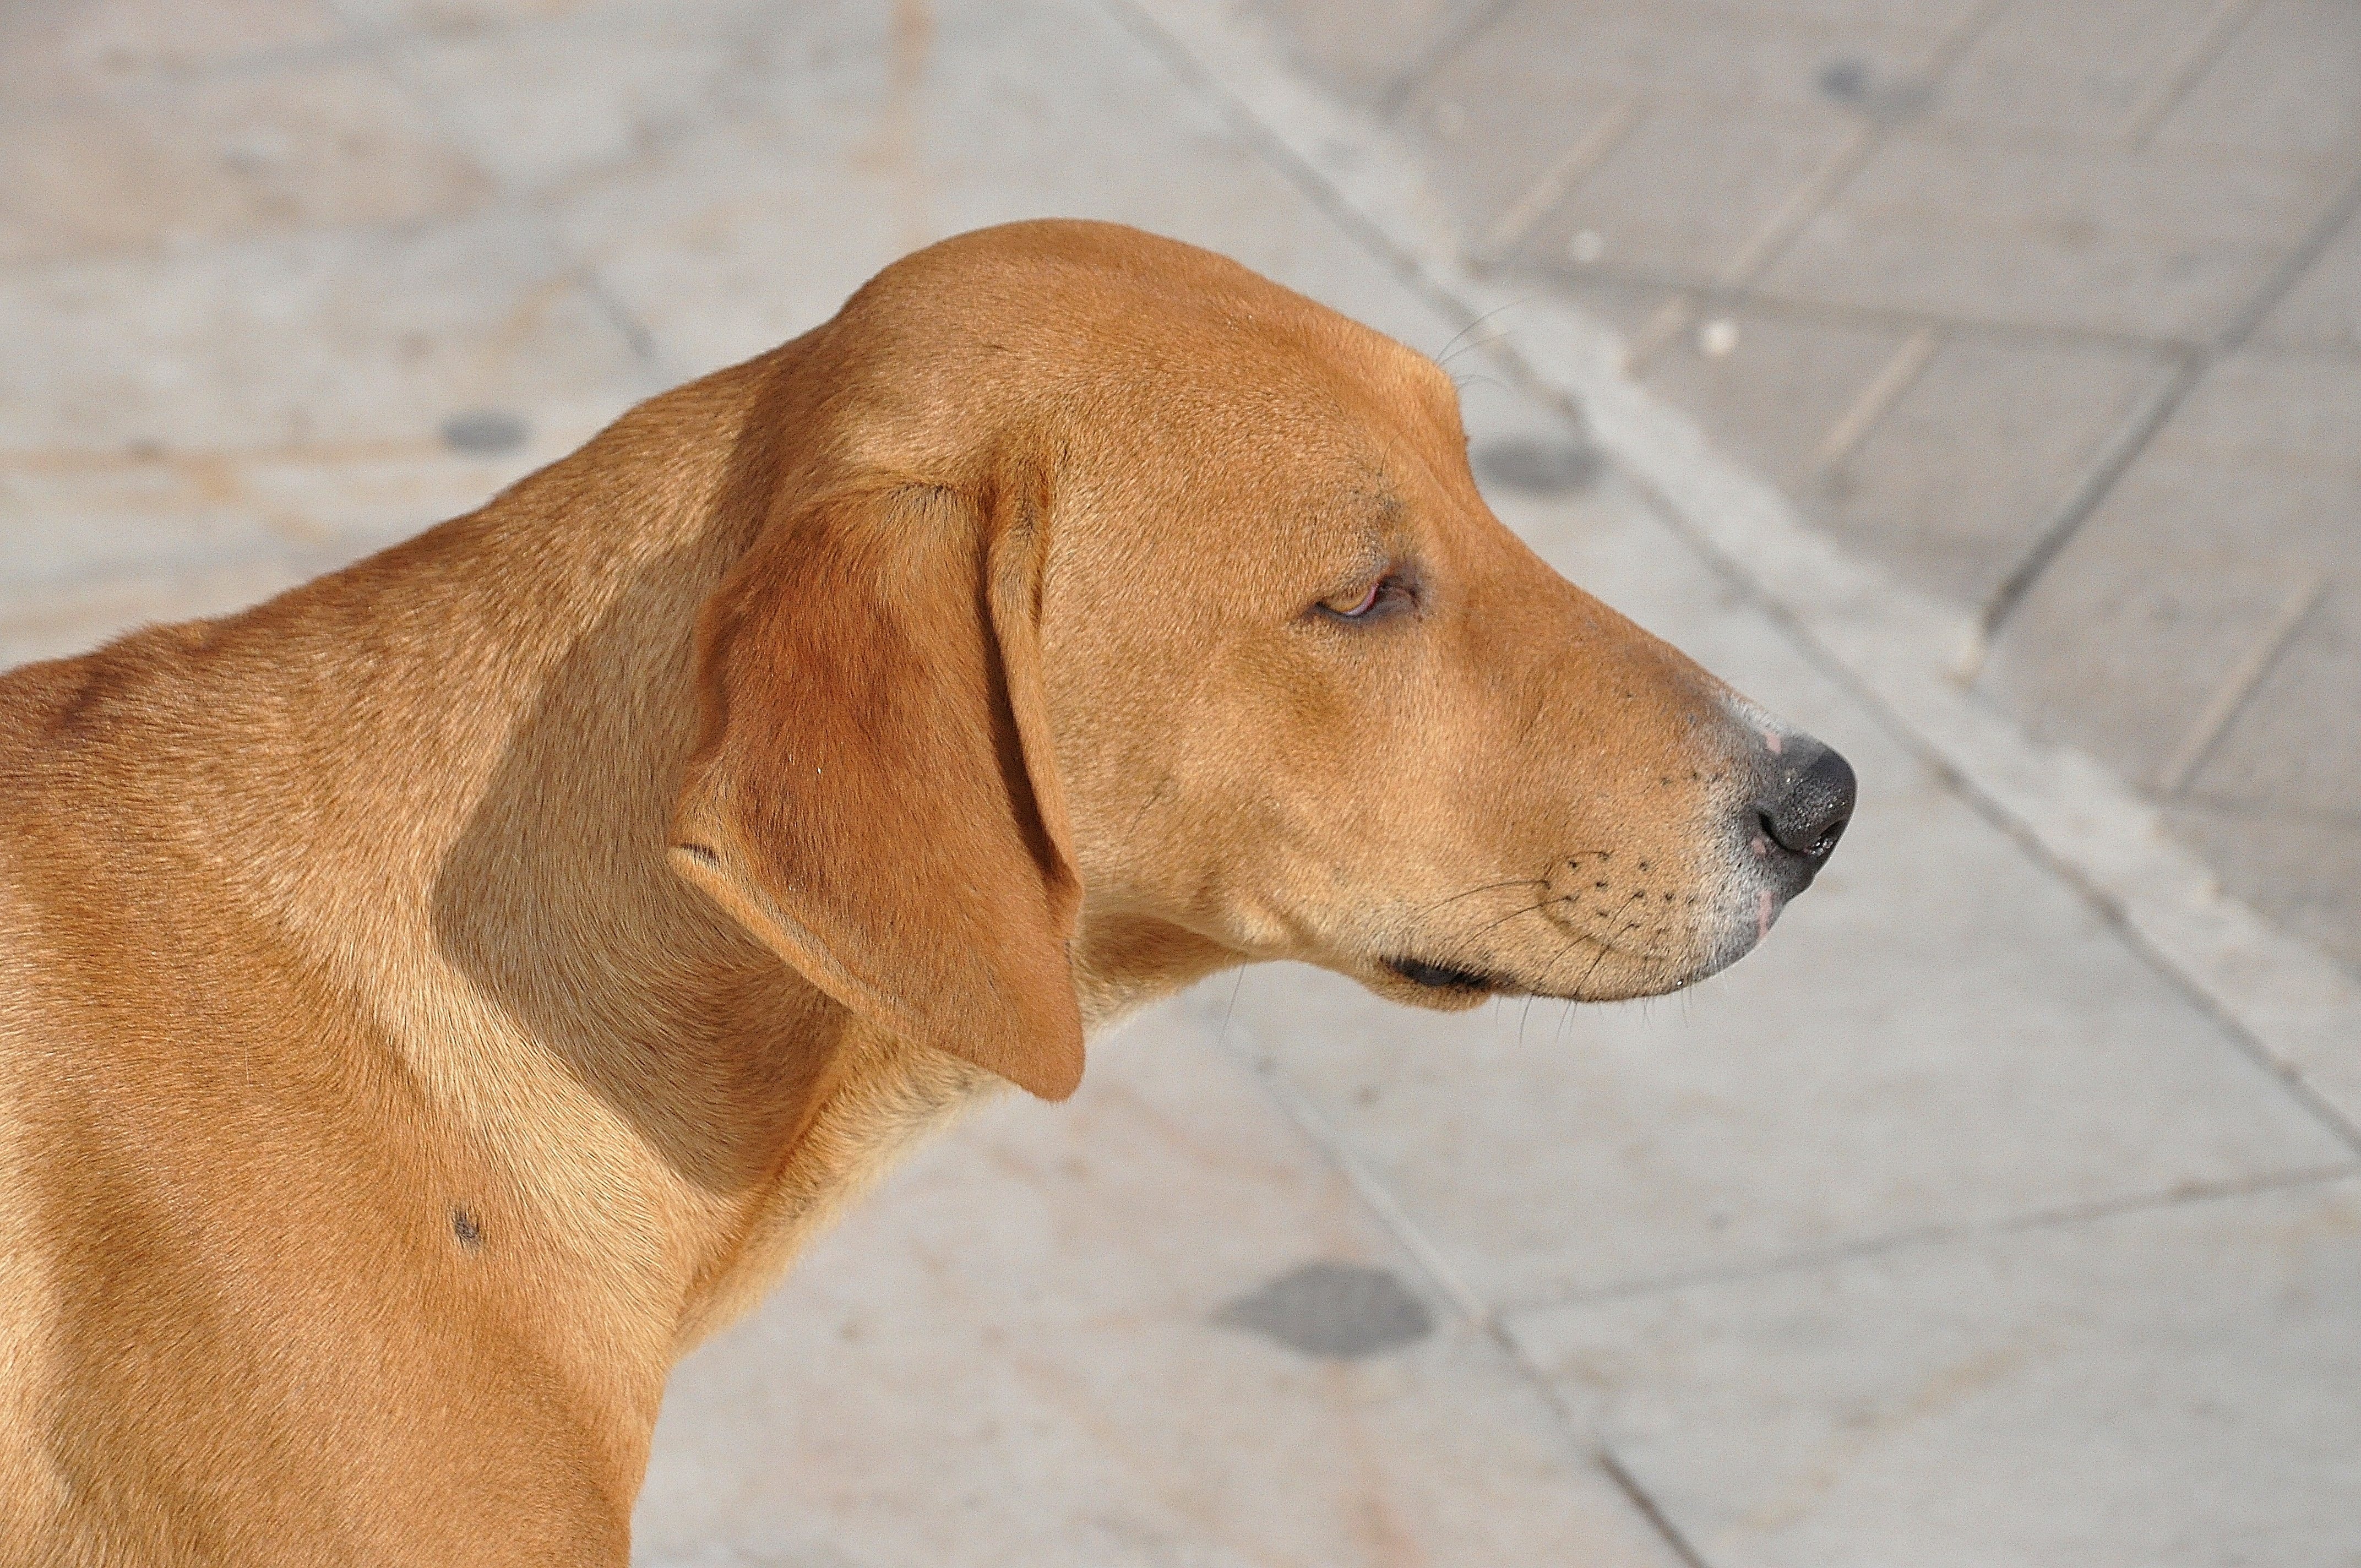
puppy, dog, animal, golden, brown, mammal, vertebrate, labrador retriever, dog breed, vizsla, retriever, doggy, rhodesian ridgeback, street dog, dog like mammal, broholmer, redbone coonhound